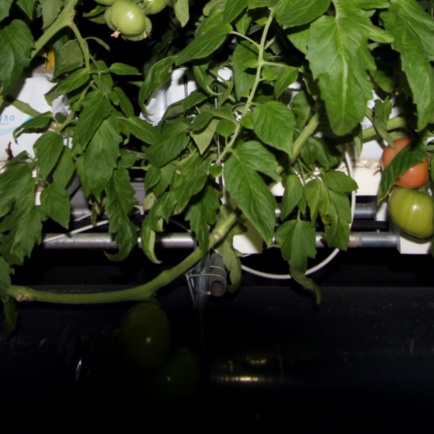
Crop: tomato